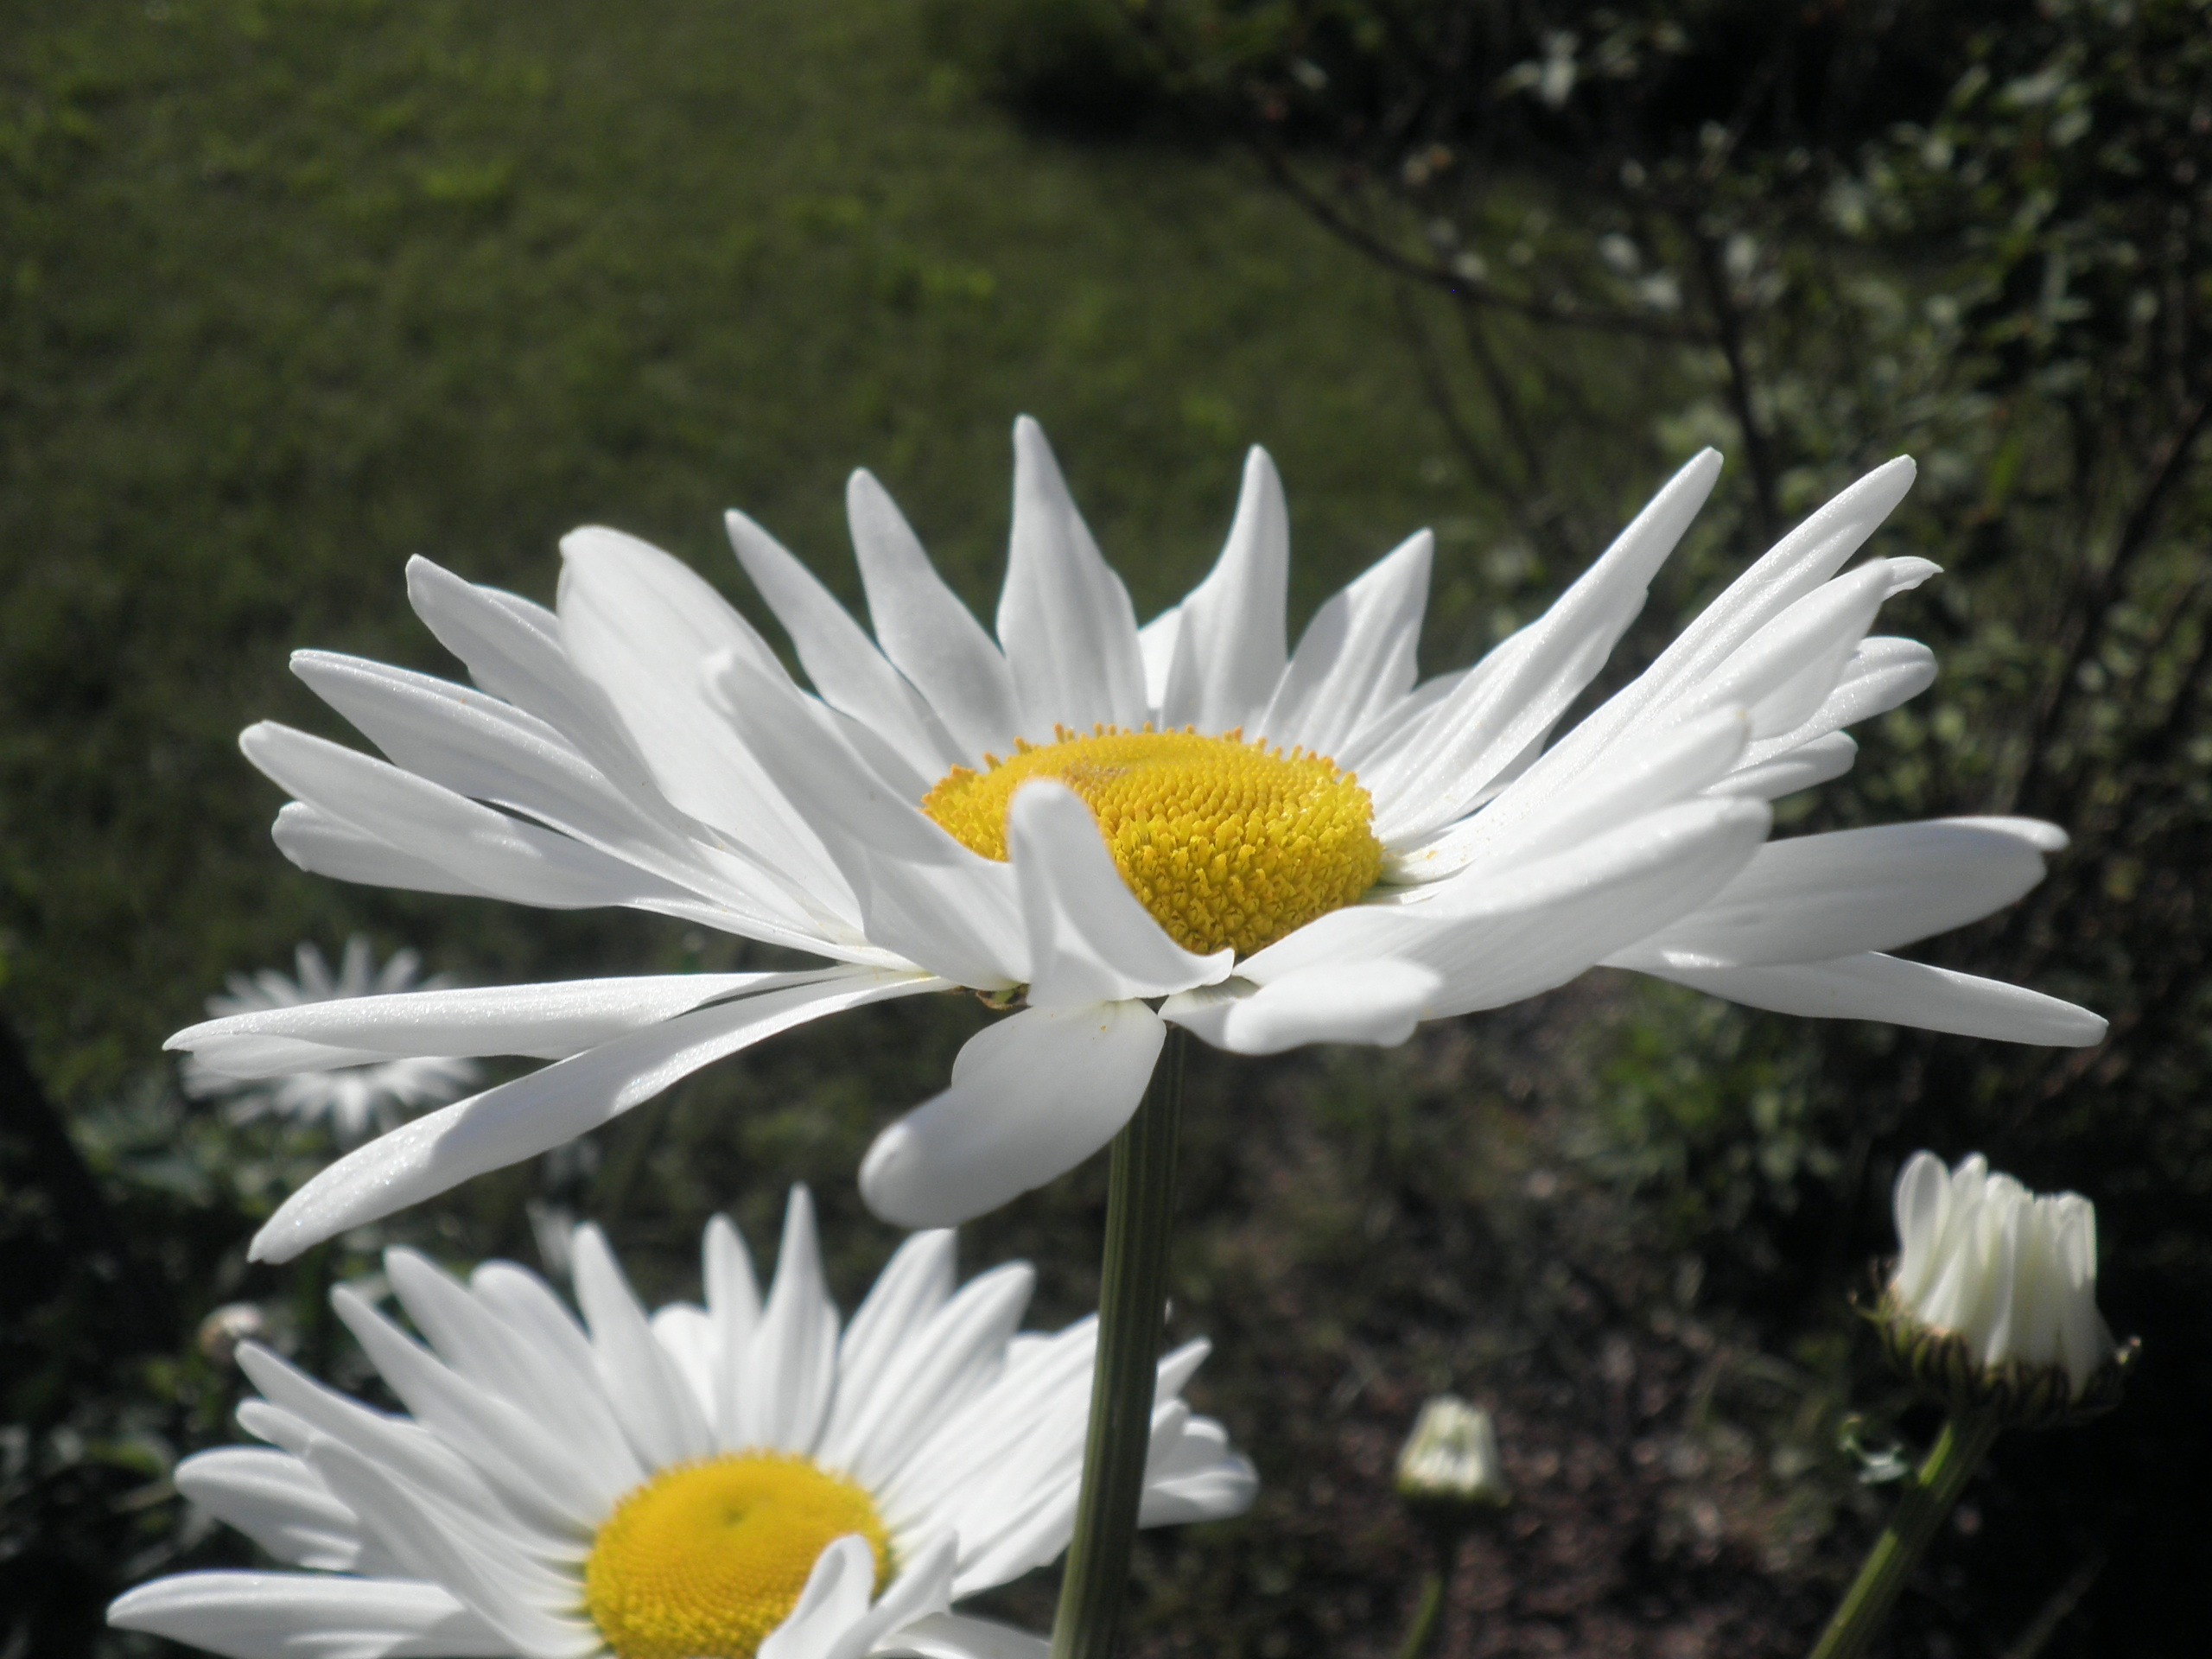
nature, blossom, plant, white, flower, petal, bloom, summer, daisy, spring, botany, flora, wildflower, pointed flower, asteraceae, marguerite, composites, macro photography, flowering plant, daisy family, leucanthemum, oxeye daisy, land plant, marguerite daisy